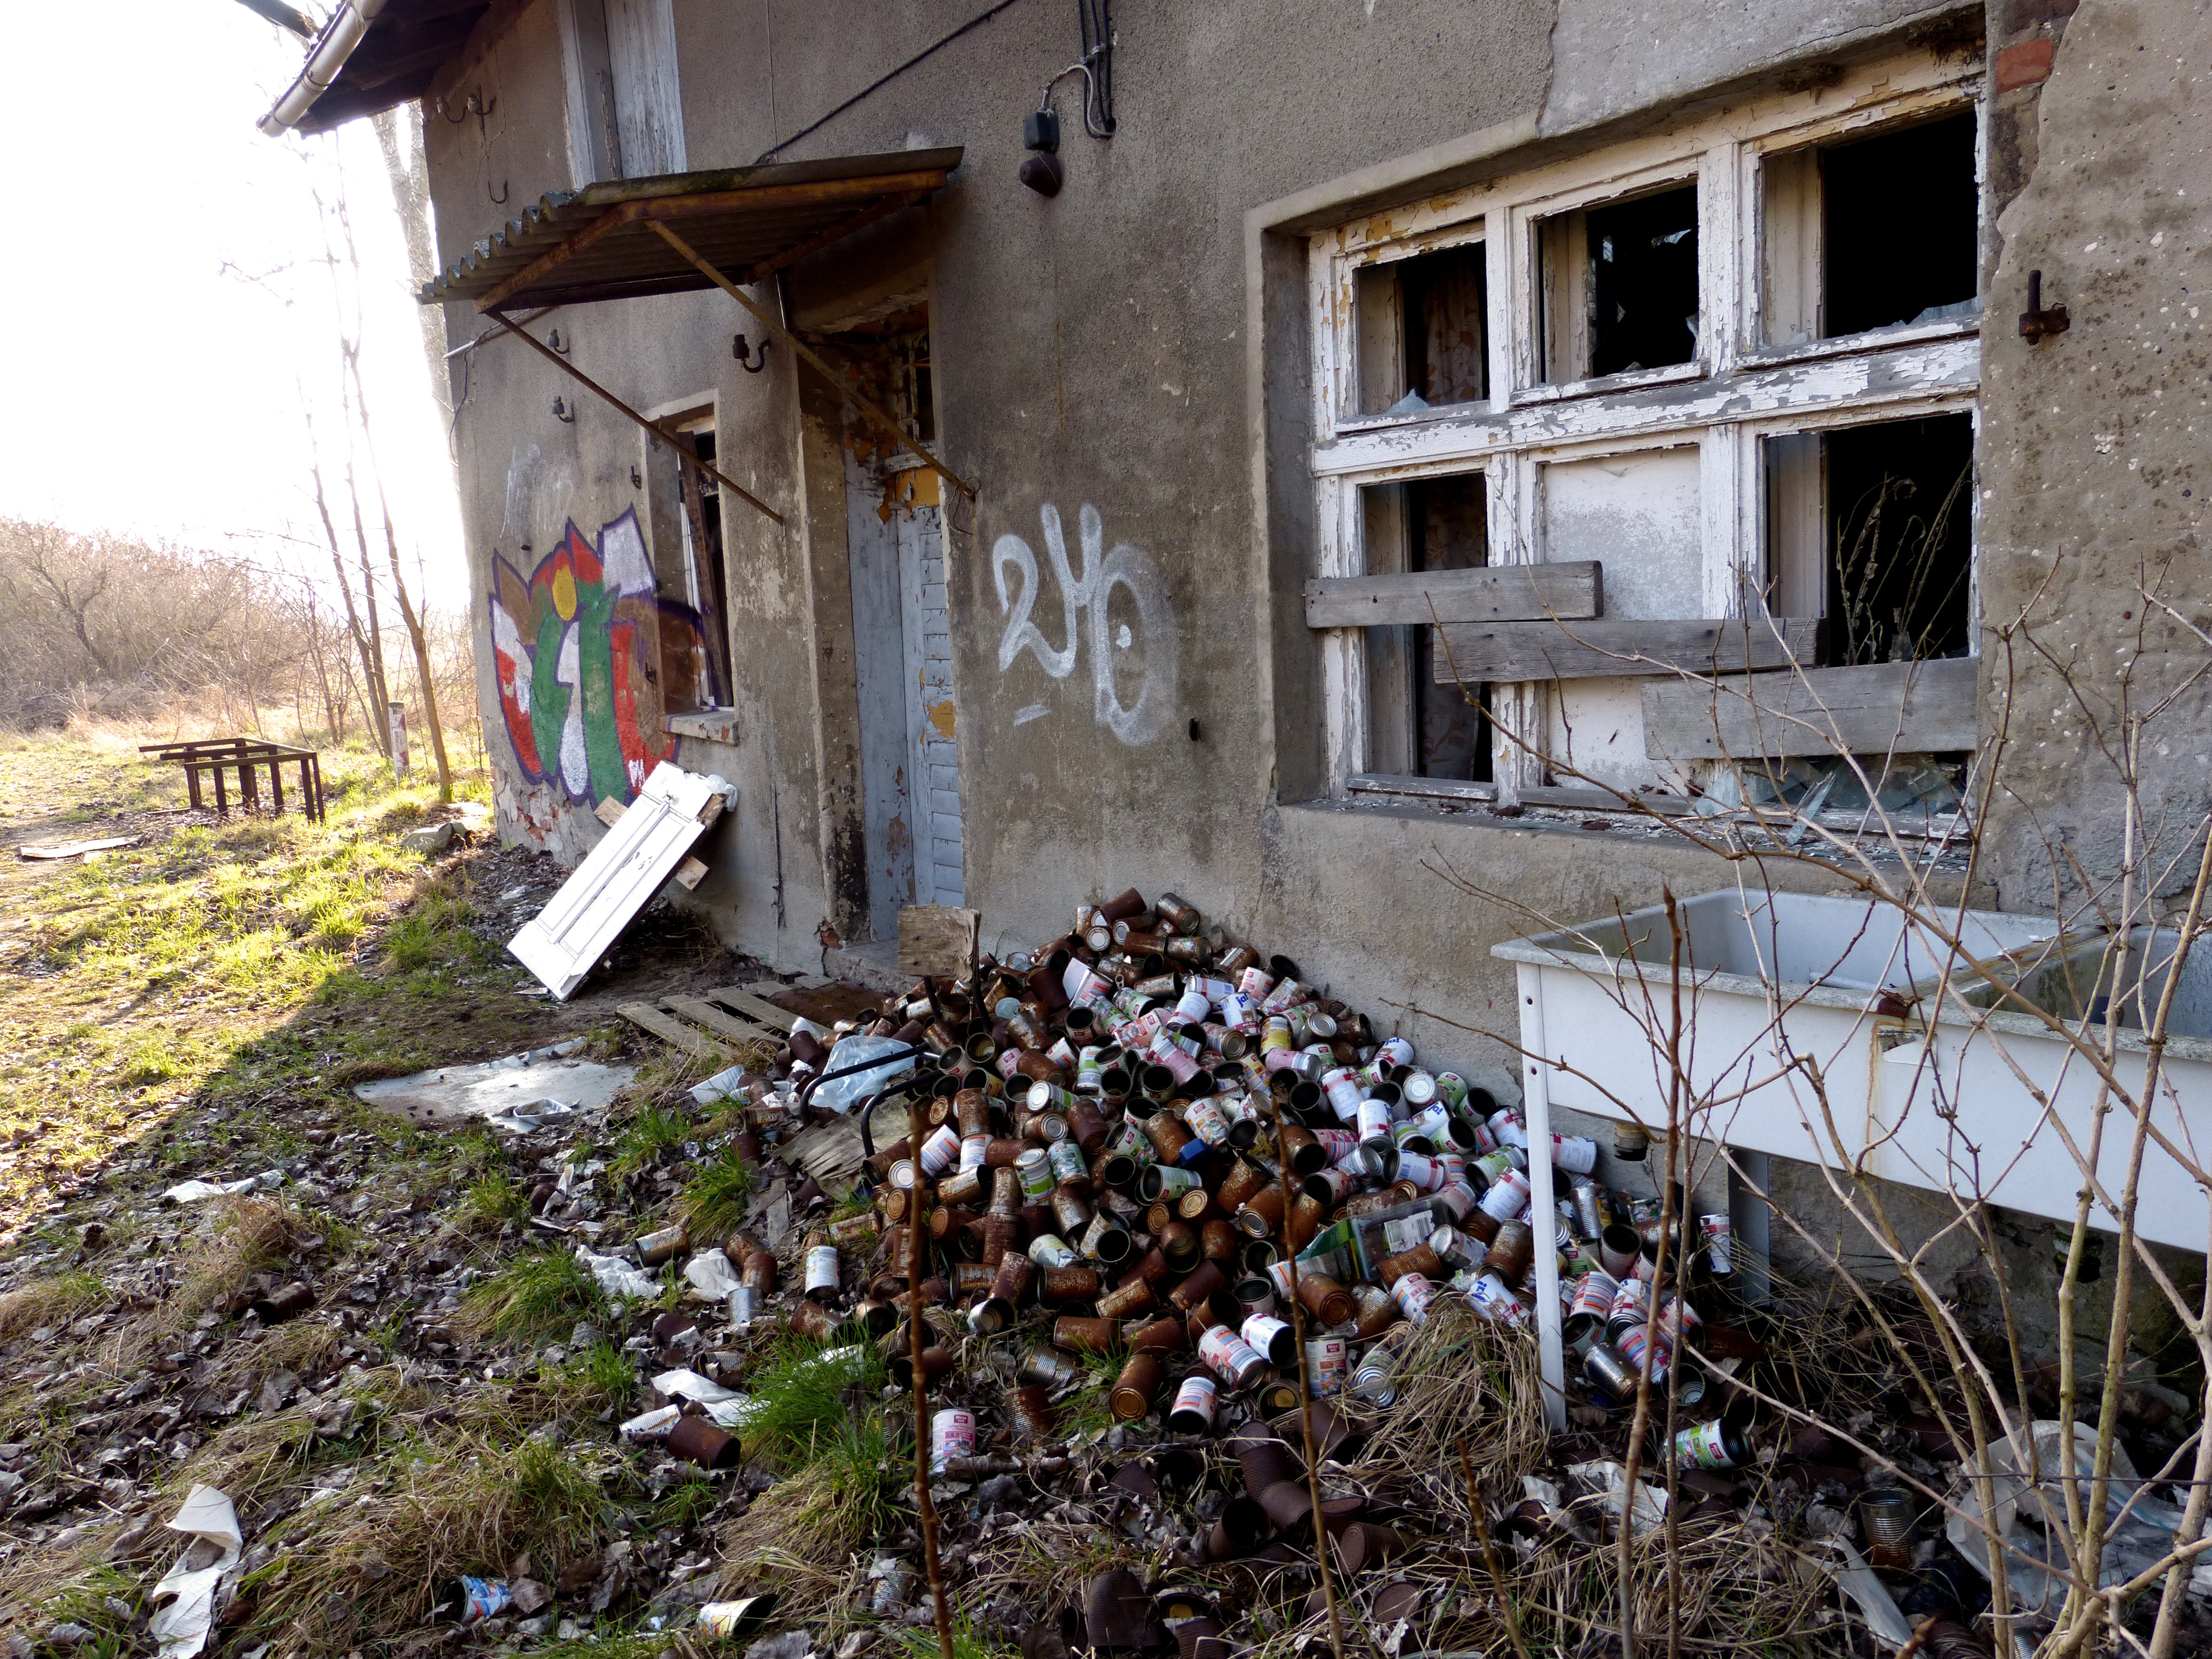
window, old, home, wall, broken, decay, ruin, weathered, rubble, ruins, dilapidated, waste, ghost town, cans, demolition, earthquake, leave, slum, devastation, stainless, urban area, geological phenomenon